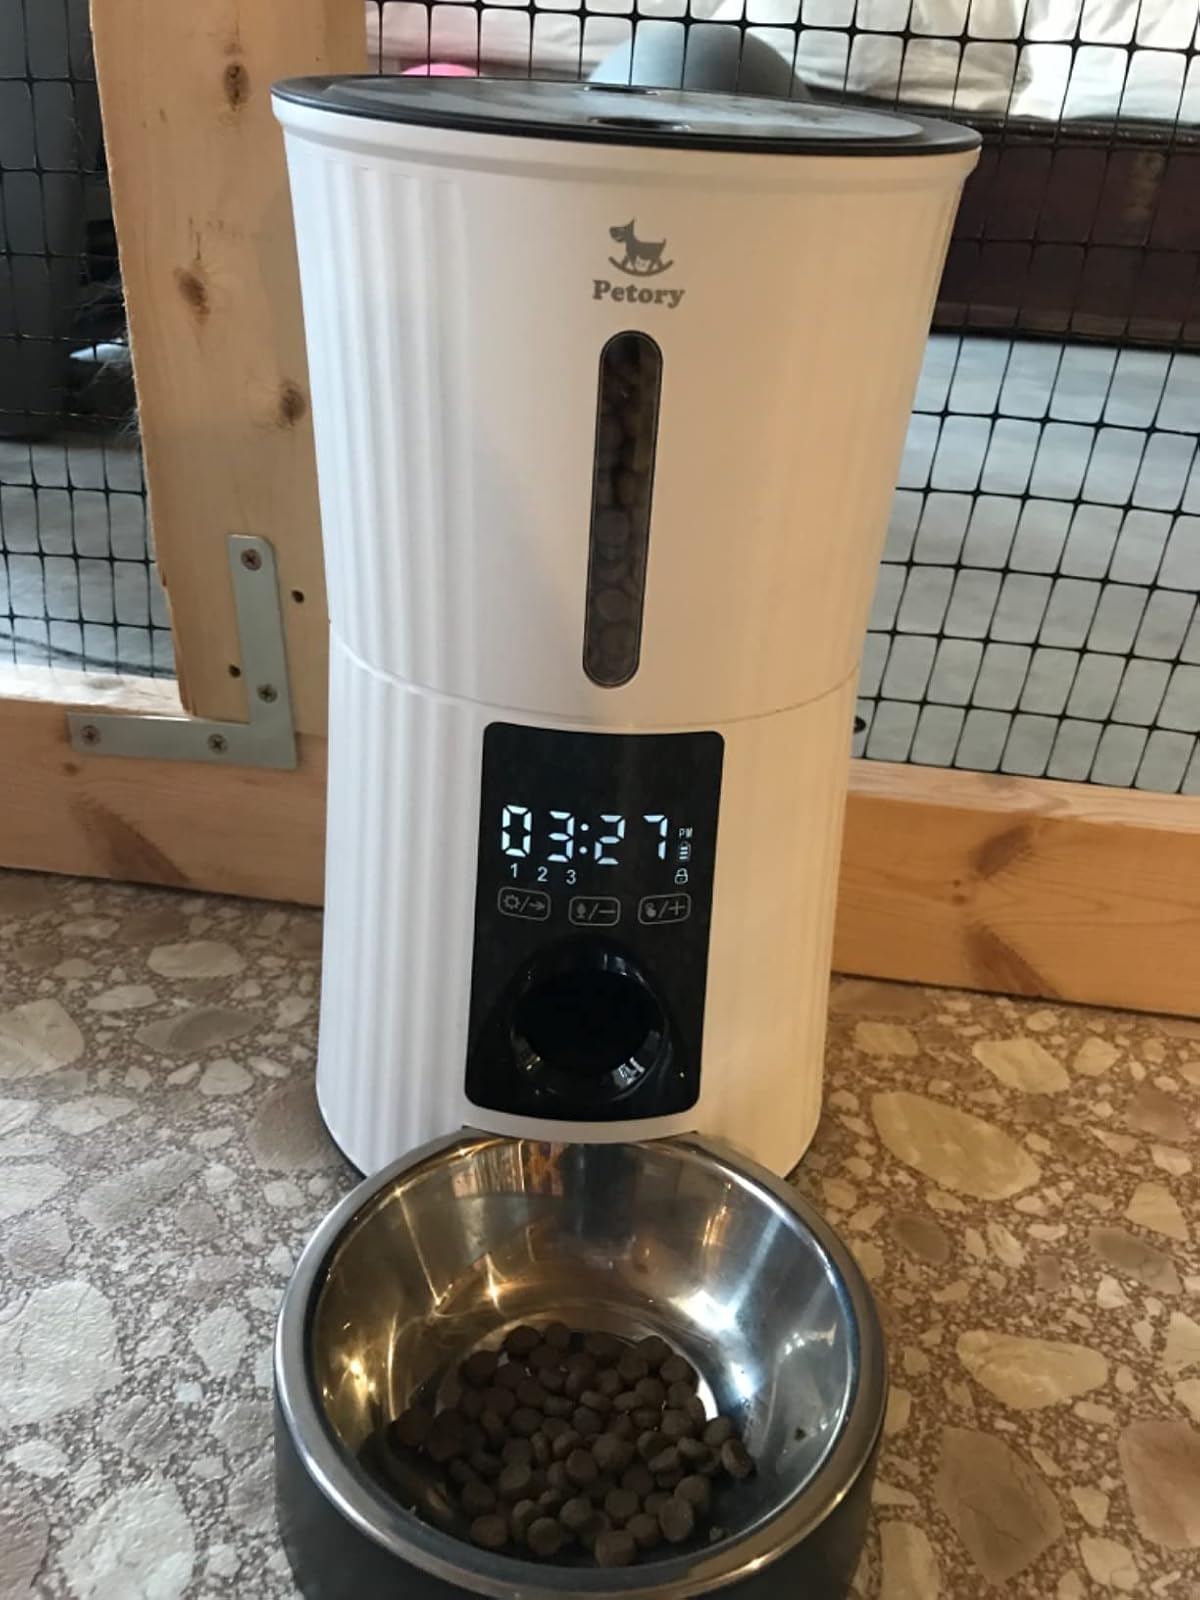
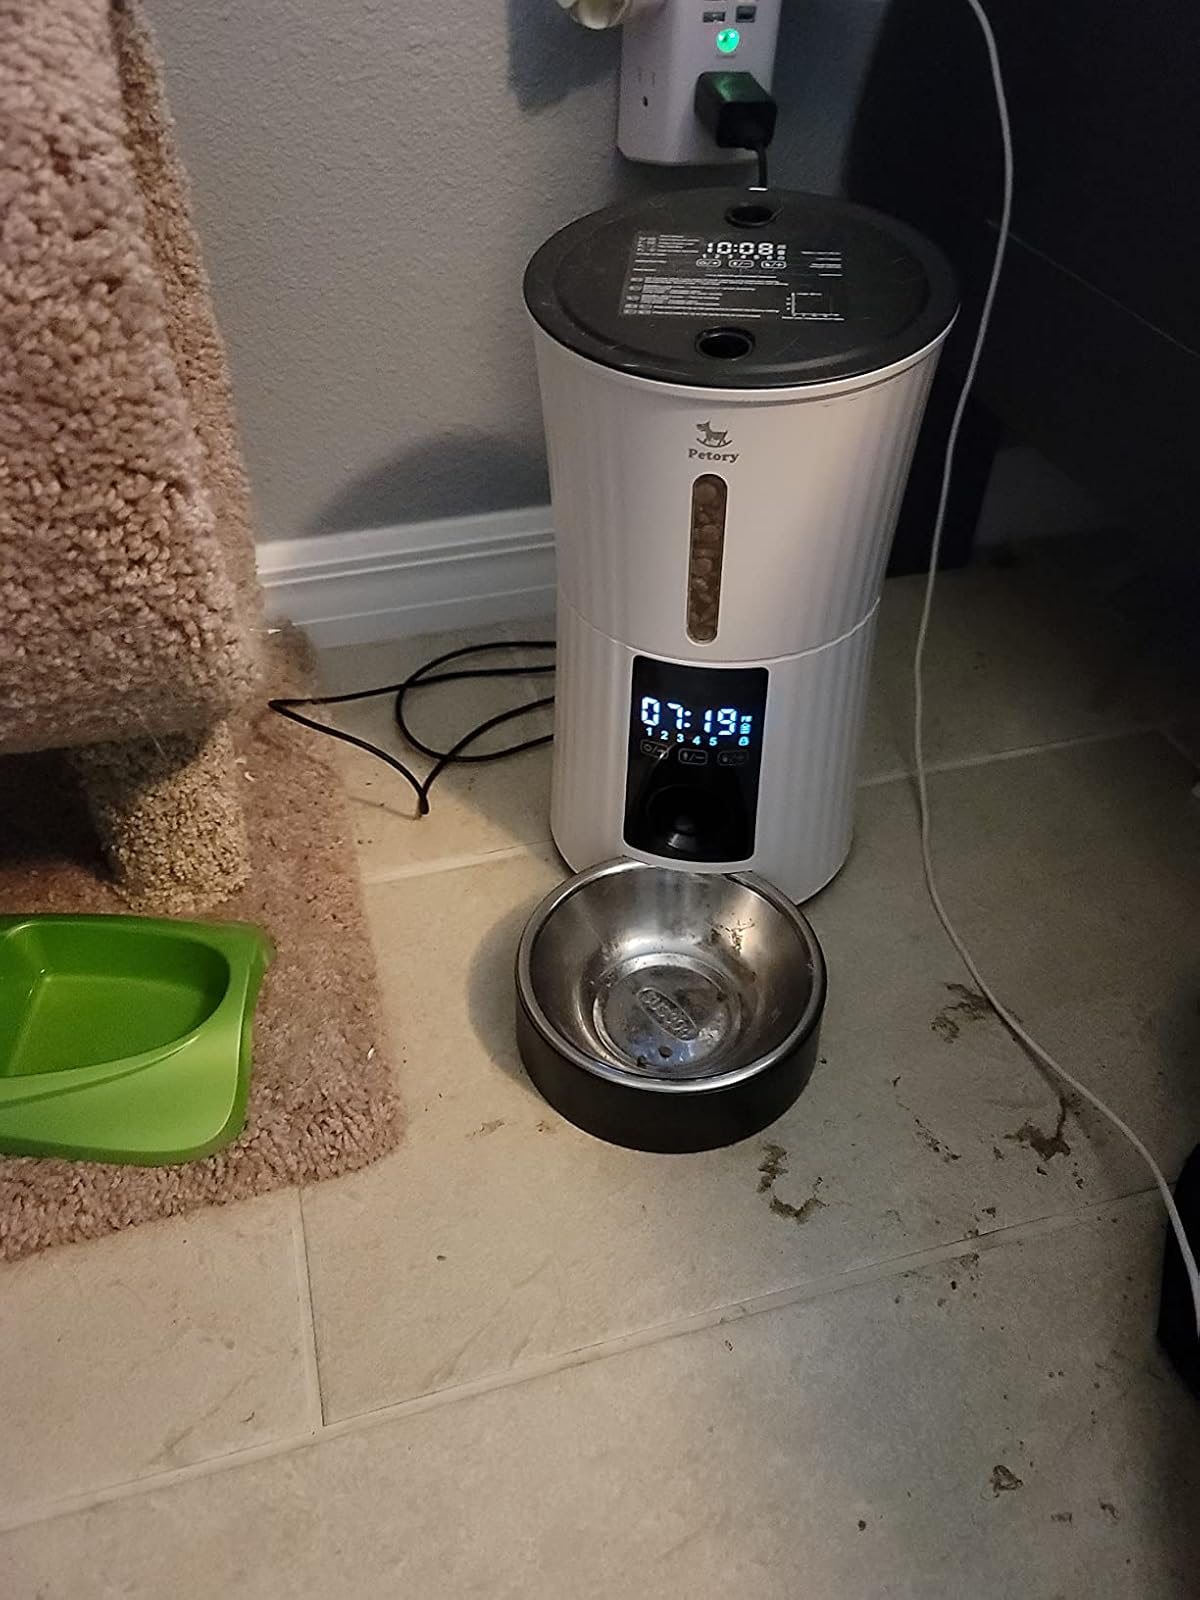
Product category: items_feeder
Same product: yes